Alonzo Wright

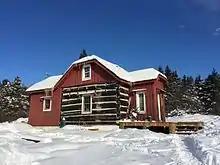
Tiberius Wright house

The Alonzo-Wright Bridge over the Gatineau River was named after him. Although Wright wasn't involved in the construction of this bridge, he did have a role in petitioning for the replacement of the ferry service at this location by a bridge. His original homestead became the Collège Saint-Alexandre. According to the current owners, the log cabin now located at 893 av. Gatineau, known locally as the "Little Red House" built by Alonzo's father, Tiberius, served as the family residence in the 1830s. It dates from as early as 1824, possibly making it the oldest building in the Outaouais region in Quebec.